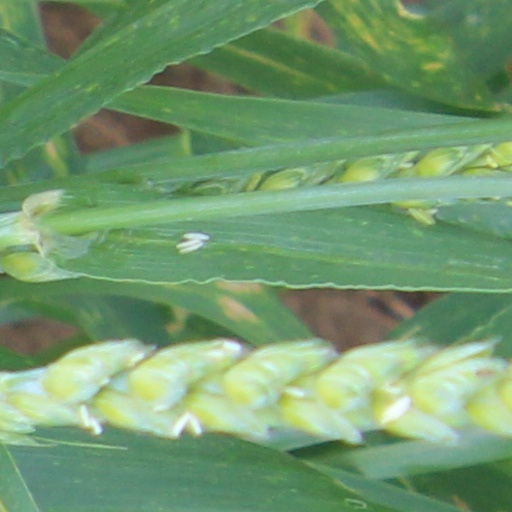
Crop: wheat